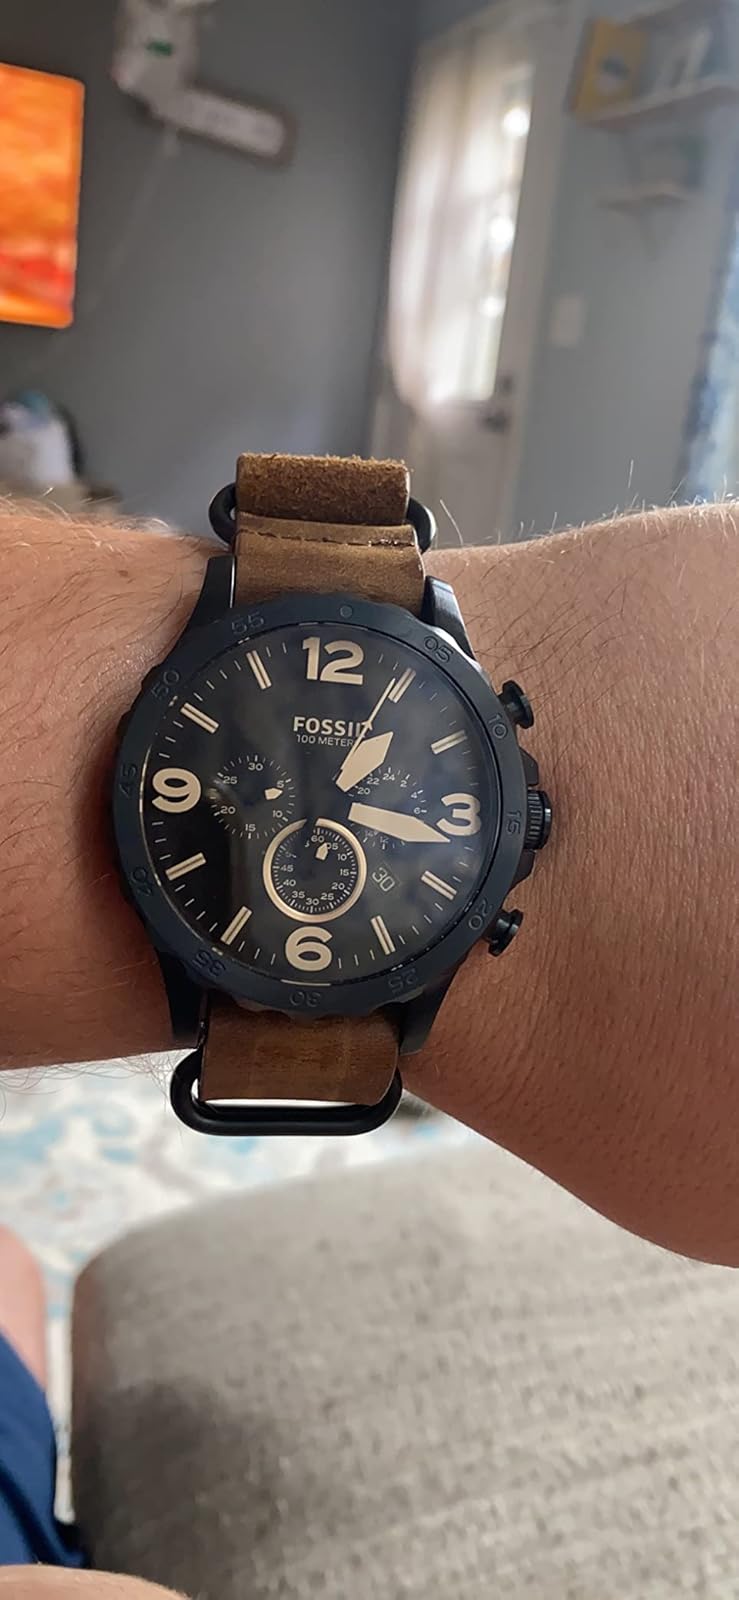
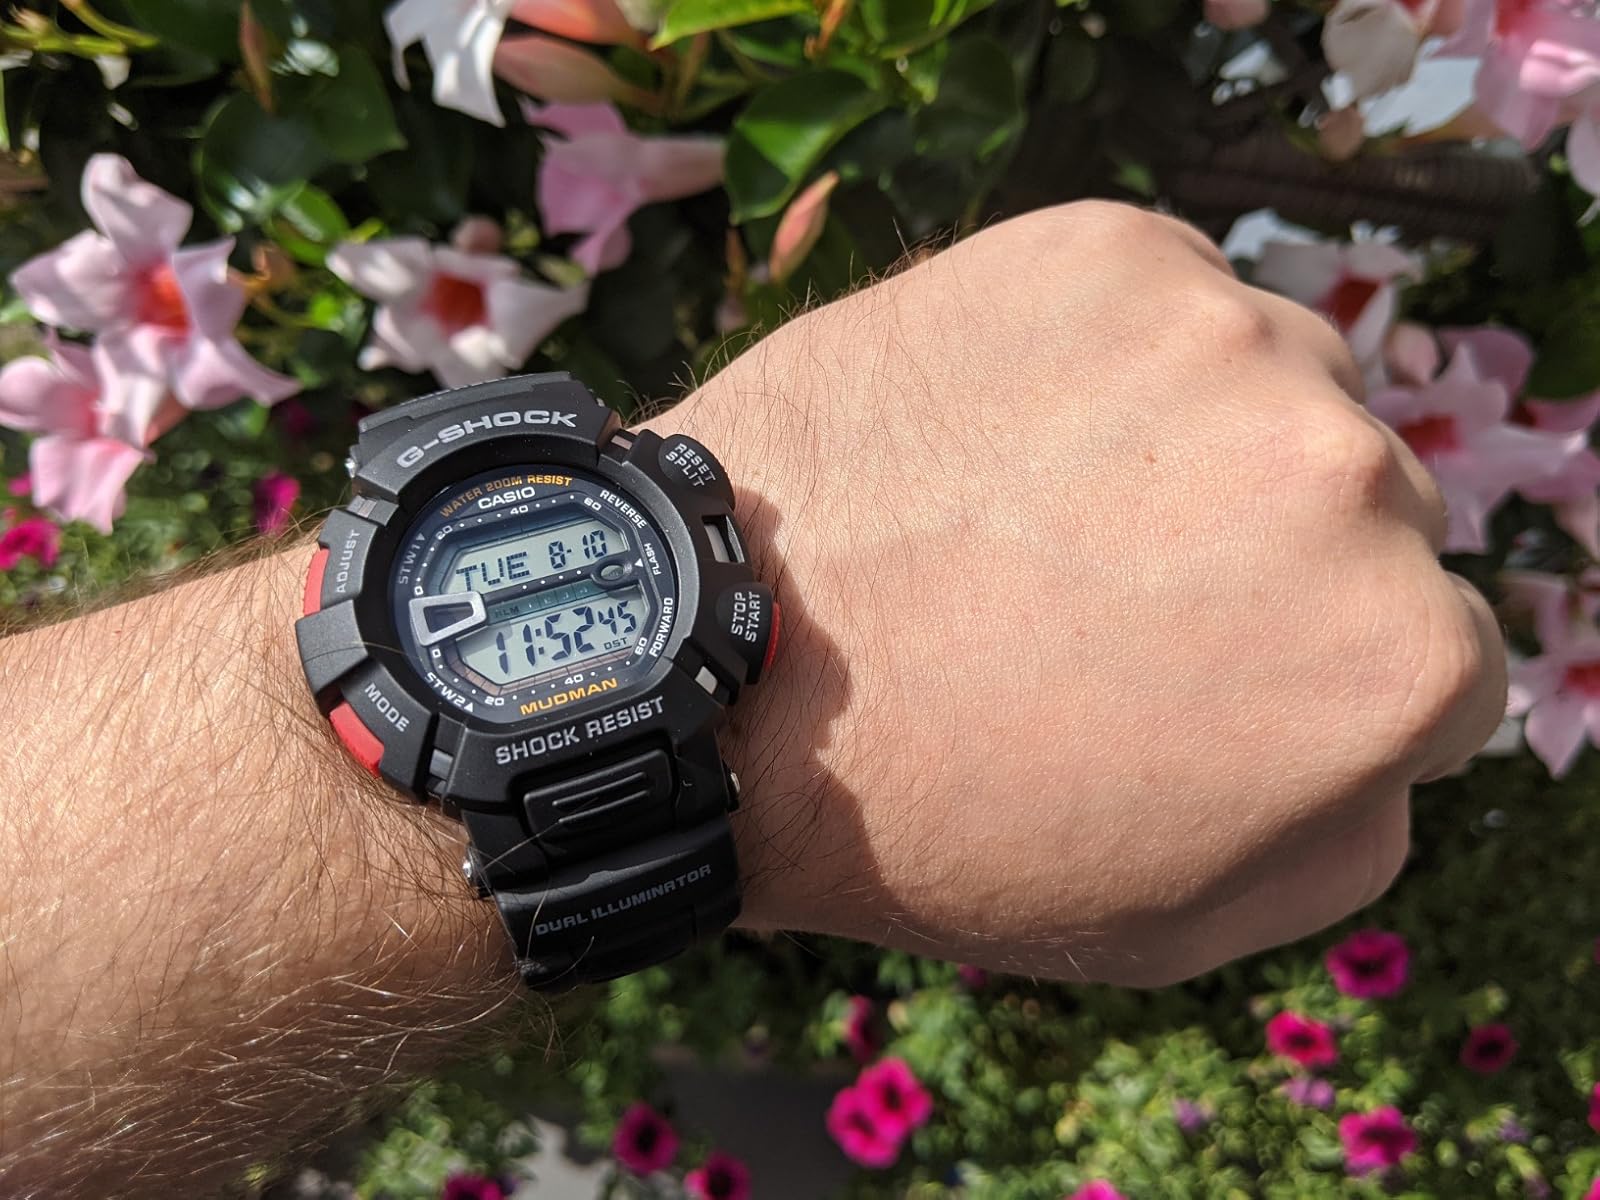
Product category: accessories_watch
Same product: no